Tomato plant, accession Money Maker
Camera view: bottom (45 deg); turntable rotation: 90 degrees
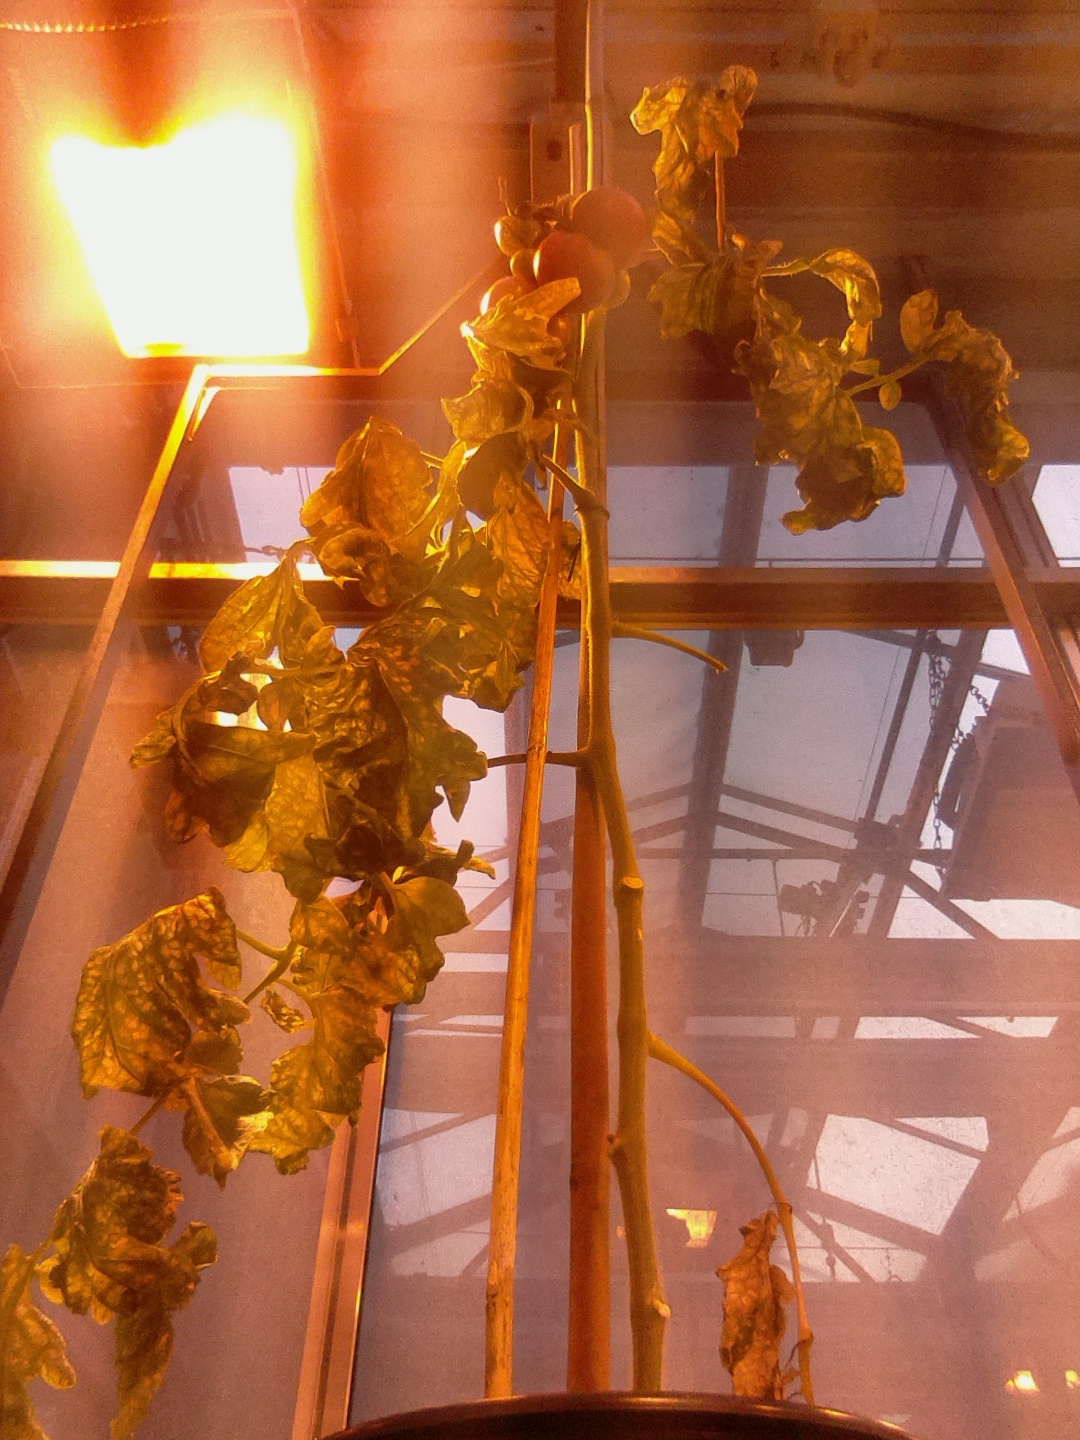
BBCH growth stage 85: 50%-60% of fruits show typical fully ripe color